Cheikh Anta Diop University

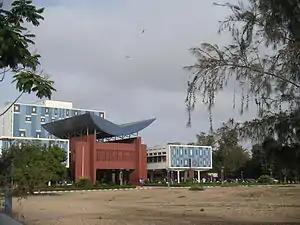
Cheikh Anta Diop University library building, showing additions, 2005.

Cheikh Anta Diop University, also known as the Cheikh Anta Diop University of Dakar, is a university in Dakar, Senegal. It is named after the Senegalese physicist, historian and anthropologist Cheikh Anta Diop and has an enrollment of over 60,000.